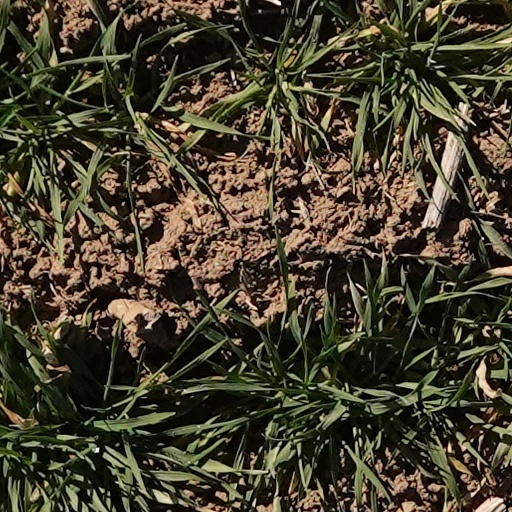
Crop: wheat